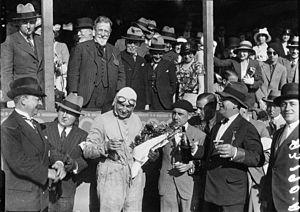
Nîmes, grand prix de Nîmes
Le Grand Prix automobile de Nîmes 1932 est une course automobile qui s'est couru dans la ville française de Nîmes en 1932.
Le Grand Prix automobile de Nîmes était une course automobile qui se courait dans la ville française de Nîmes organisée en 1932, 1933 et 1947.